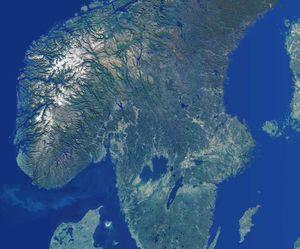
La Scandinavie est une région historique et culturelle d'Europe du Nord constituée de trois monarchies constitutionnelles, le Danemark, la Norvège et la Suède. Le terme de « Scandinavie » est souvent improprement utilisé pour désigner l'ensemble des pays nordiques, c'est-à-dire en ajoutant aux États précédents l'Åland, la Finlande, l'Islande, les îles Féroé et le Groenland. Ses habitants sont appelés les Scandinaves.